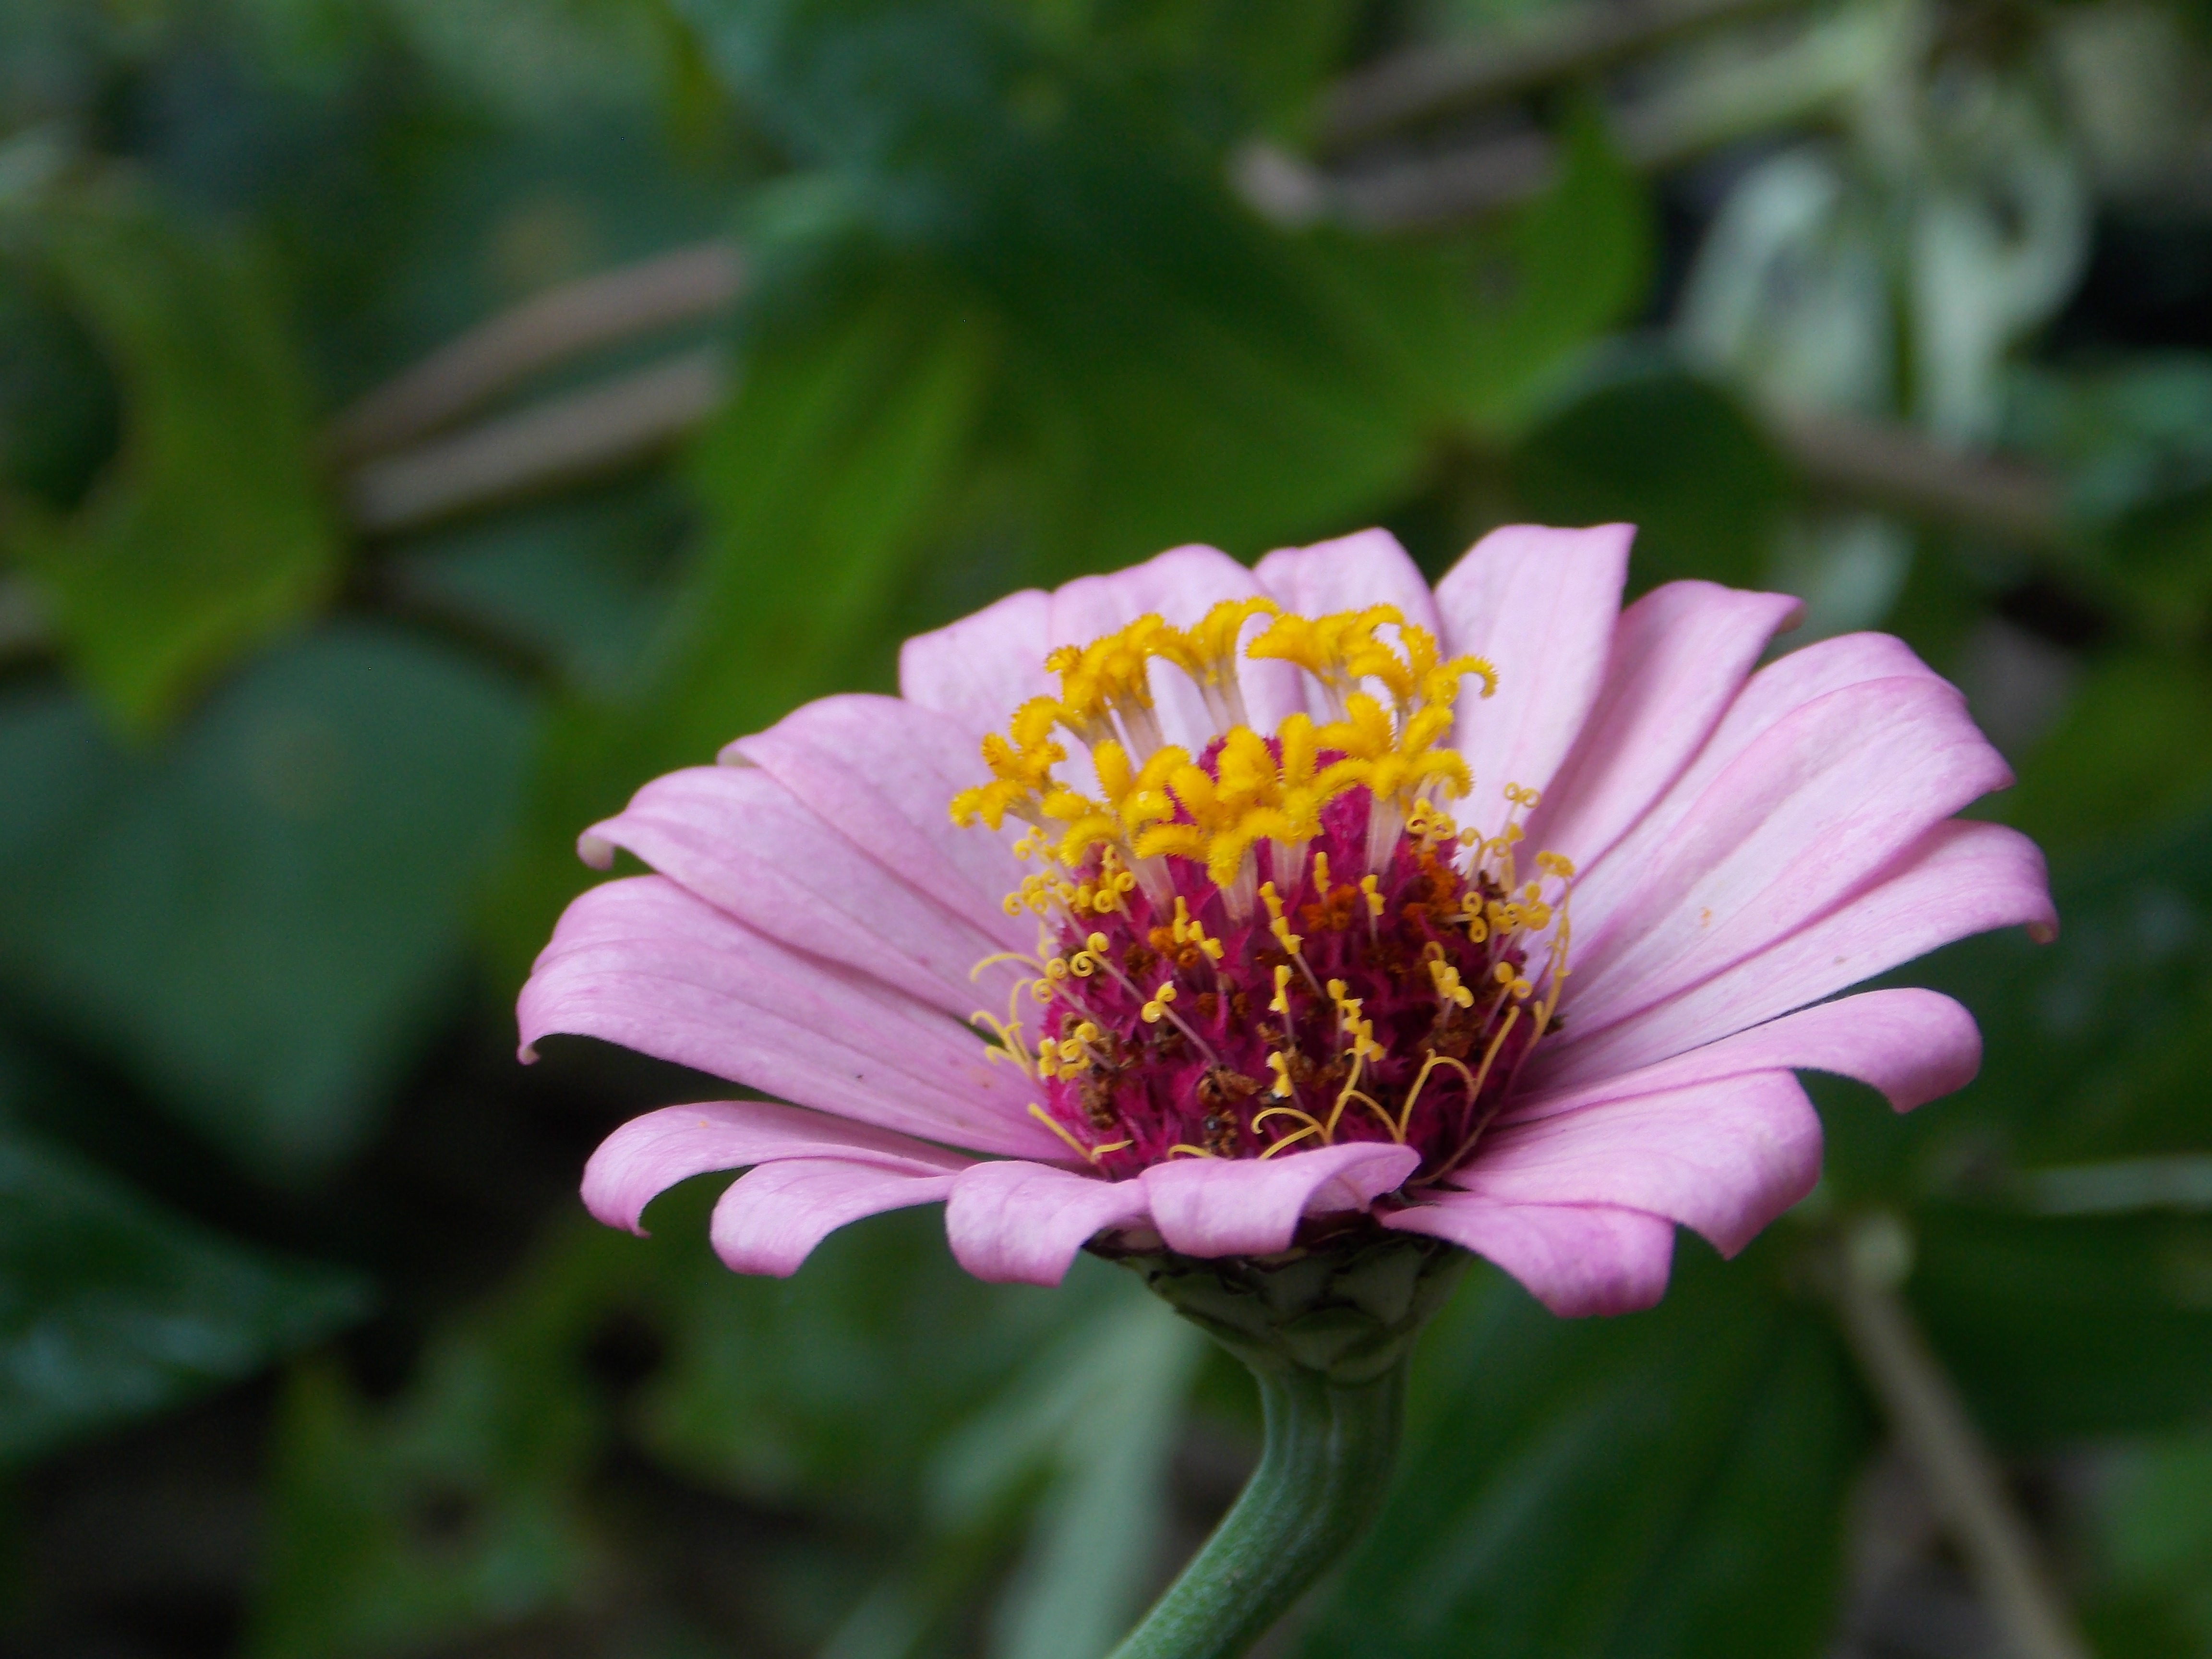
nature, blossom, plant, flower, petal, macro, botany, flora, wildflower, flowers, macro photography, flowering plant, daisy family, land plant